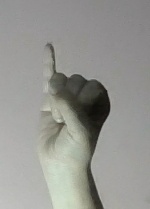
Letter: meem